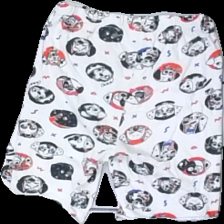
View: back
Type: Shorts
Category: Children
Brand: Not in the list
Brand text on label: Ultimate kids
Colors: White, Black, Red, Multicolor
Material: 100% Cotton
Pattern: Other
Cut: Tight
Size: 116
Season: All
Stains: Minor
Price range: <50
Recommended usage: Recycle
Description: shorts with cartoons on
Comment: Cut off